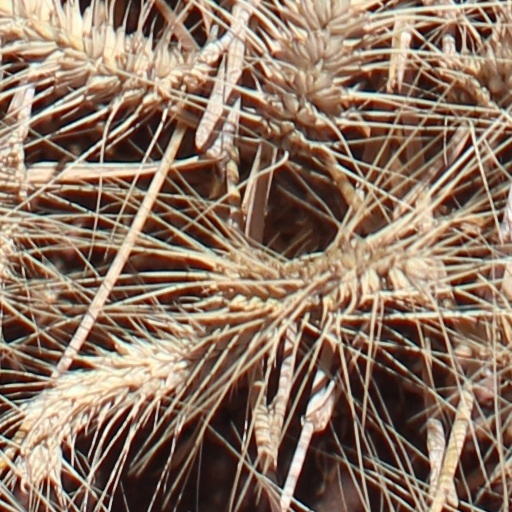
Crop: wheat